Optimer ligand

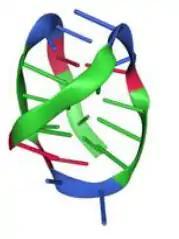
Optimer structure with non target binding groups removed for improved Optimer performance and manufacturability.

Optimer ligands are short synthetic oligonucleotide molecules composed of DNA or RNA that bind to a specific target molecule. They are engineered to bind their target molecules with affinity typically in the low nanomolar range. Optimers can be used as antibody mimetics in a range of applications, and have been optimized to increase their stability, reduce their molecular weight, and offer increased scalability and consistency in manufacture compared to standard aptamer molecules.